Morris Kight

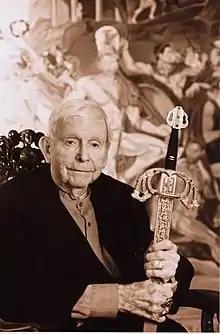
Morris Kight. Portrait by Henning von Berg, 2002

Morris Kight (November 19, 1919January 19, 2003) was an American gay rights pioneer and peace activist. He is considered one of the original founders of the gay and lesbian civil rights movement in the United States.